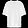
Label: T - shirt / top